Red Skull

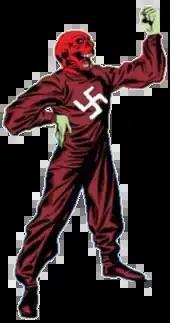
George John Maxon as the Red Skull, before the retcon as being a decoy for Johann Shmidt. Artwork from "Captain America Comics" #3 (May 1941 Timely Comics). Art by Jack Kirby

Created by Joe Simon and Jack Kirby, George John Maxon appeared as Red Skull in "Captain America Comics" #1 and #3 (March–May 1941). He faces Captain America during two of the latter's early missions. Maxon is an American businessman and Nazi agent who leads a ring of spies and saboteurs and serves as a stand-in of Johann Schmidt (the true Red Skull). Maxon is thought killed during the second encounter, though he would reappear for one last encounter with Captain America.